W. Turner Logan

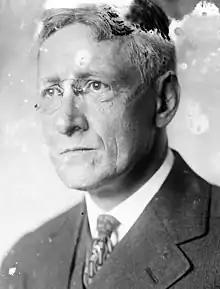
portrait of William TurnerLogan.

William Turner Logan (June 21, 1874 – September 15, 1941) was an American lawyer and politician who served two terms as a U.S. Representative from South Carolina from 1921 to 1925.